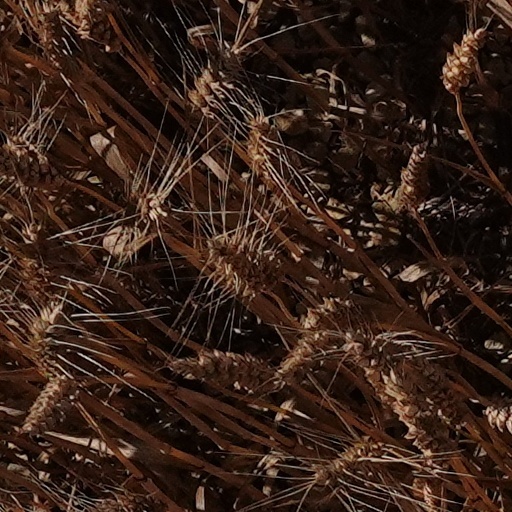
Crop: wheat